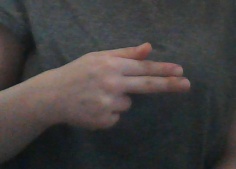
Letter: ghain